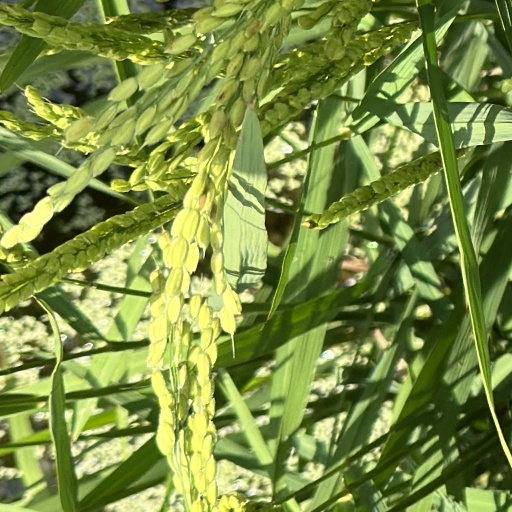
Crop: rice